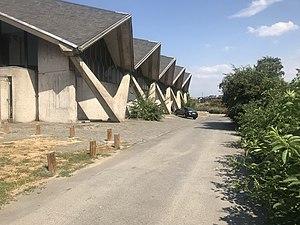
Eglise paroissiale Saints-Pierre-et-Paul à Droixhe, Liège
L'église Saints-Pierre-et-Paul est située à Liège en Belgique.